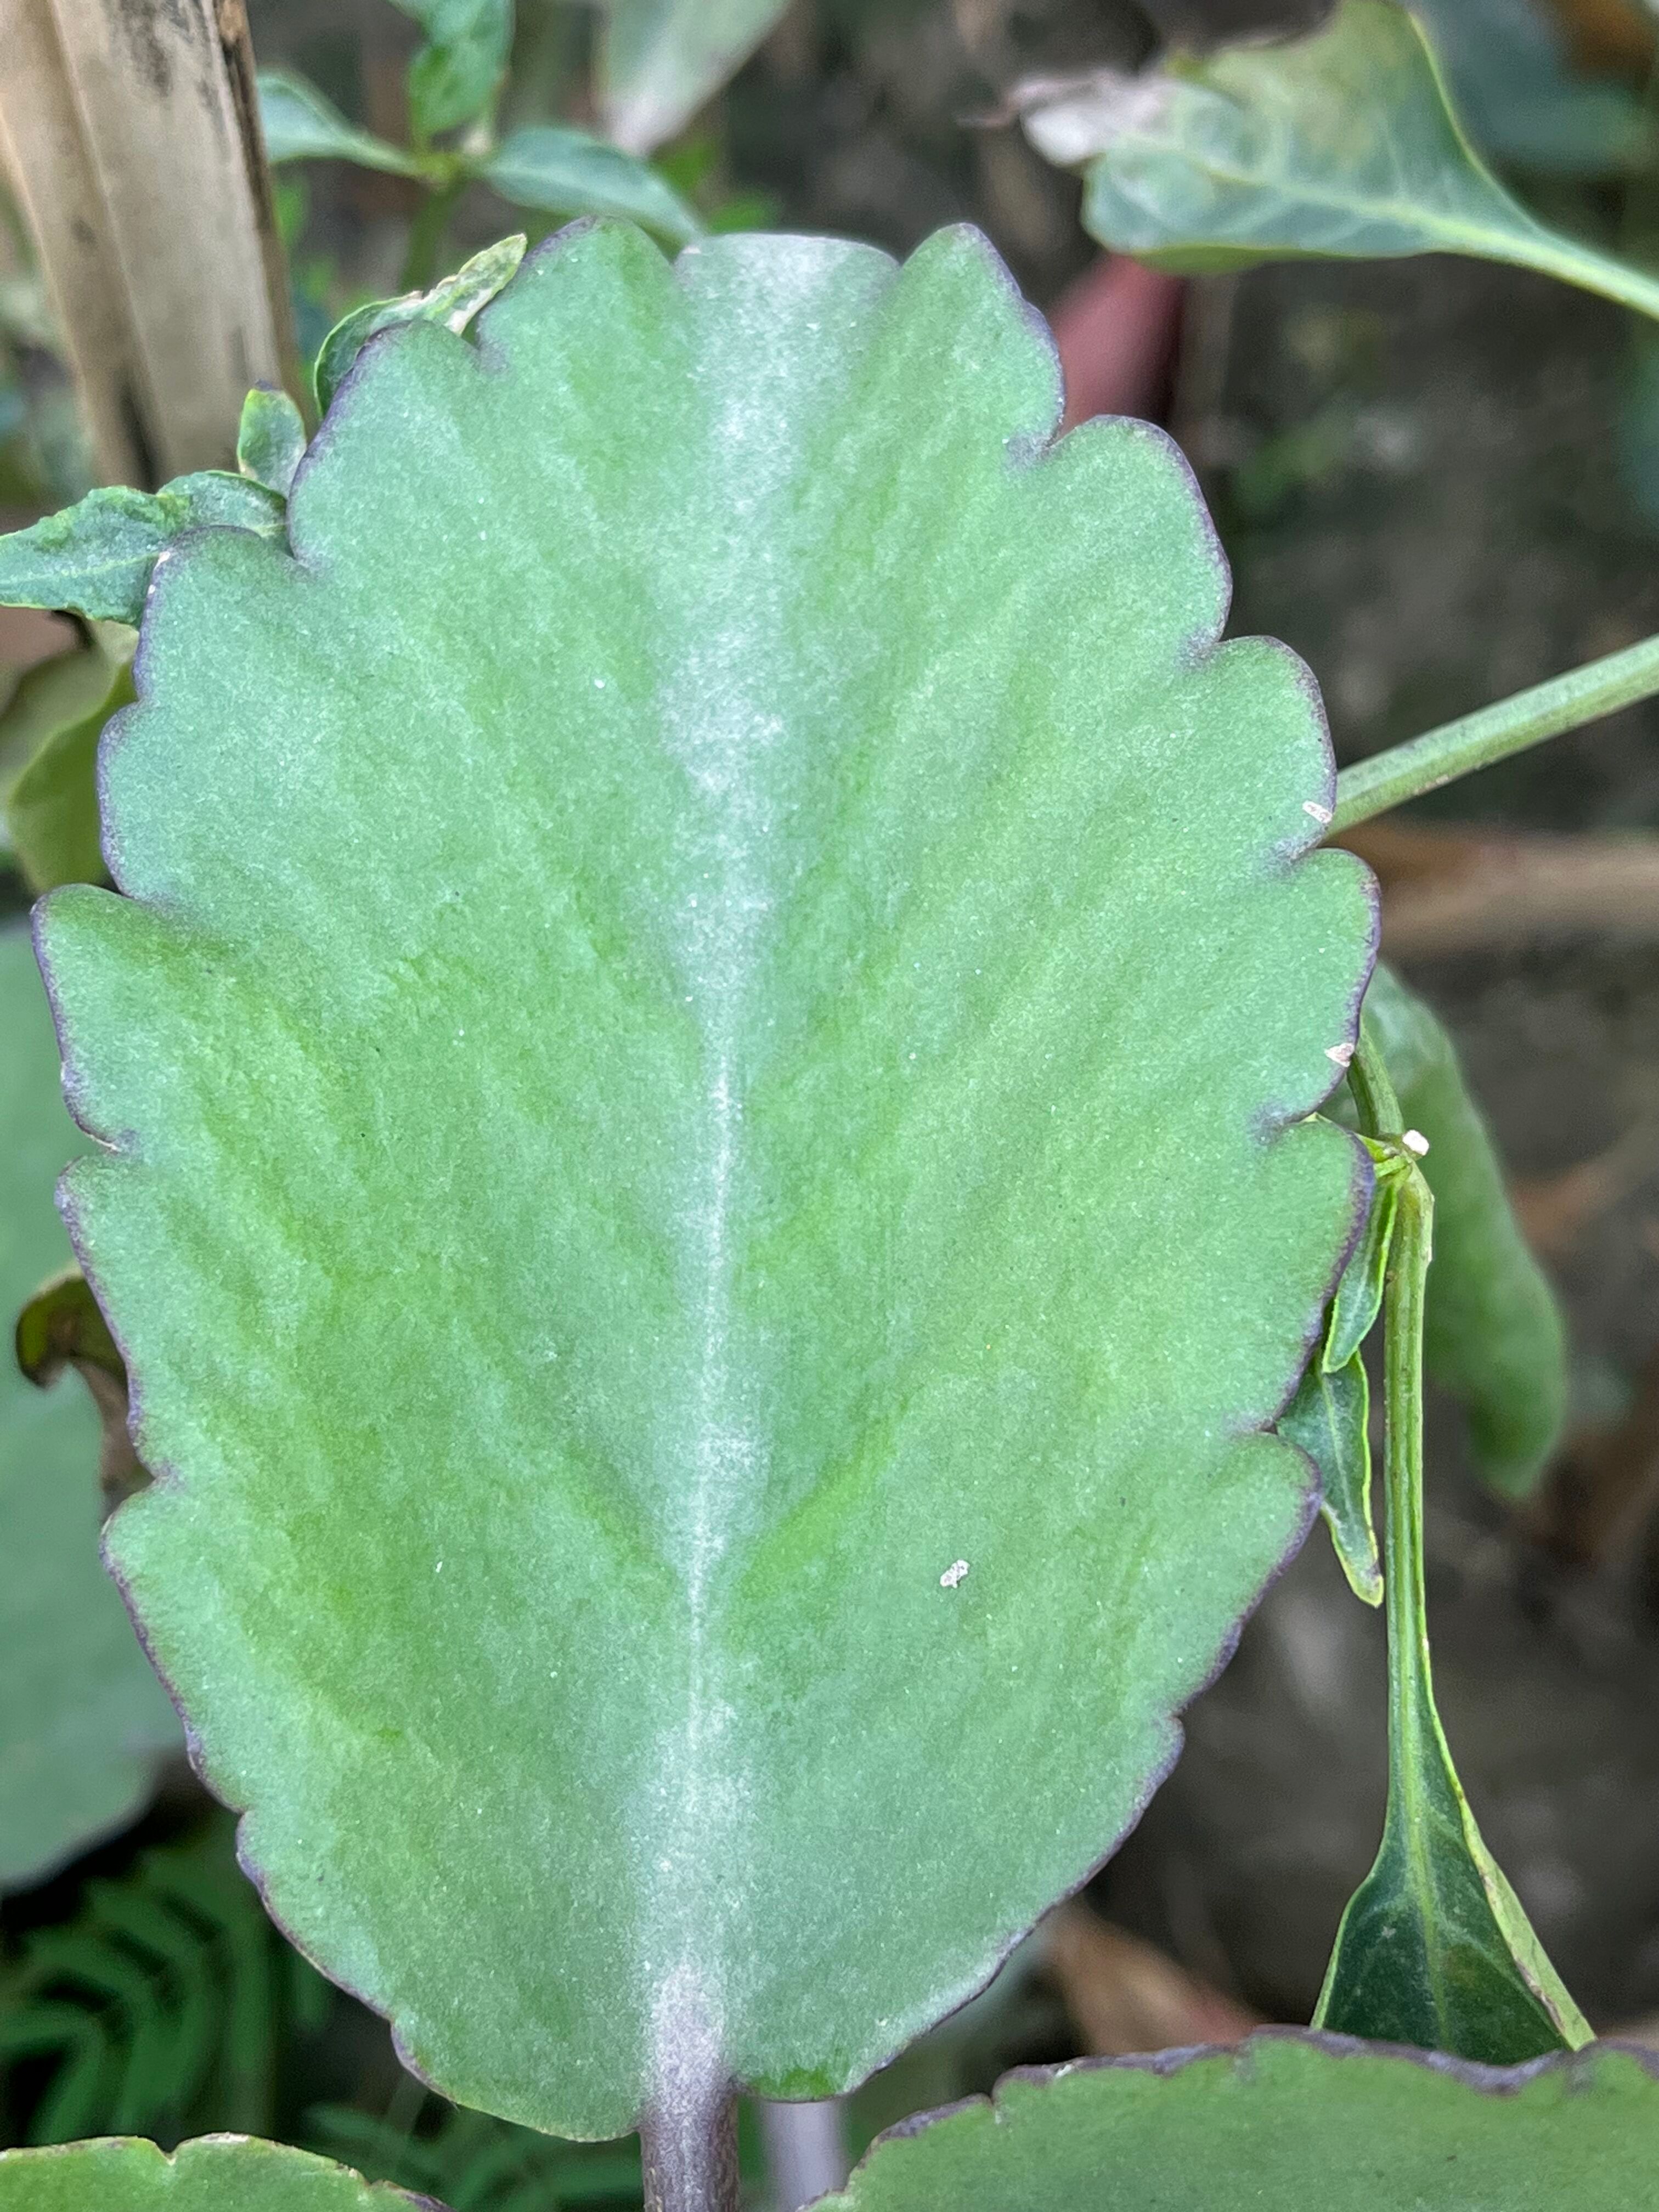
Plant species: kalanchoe-pinnata